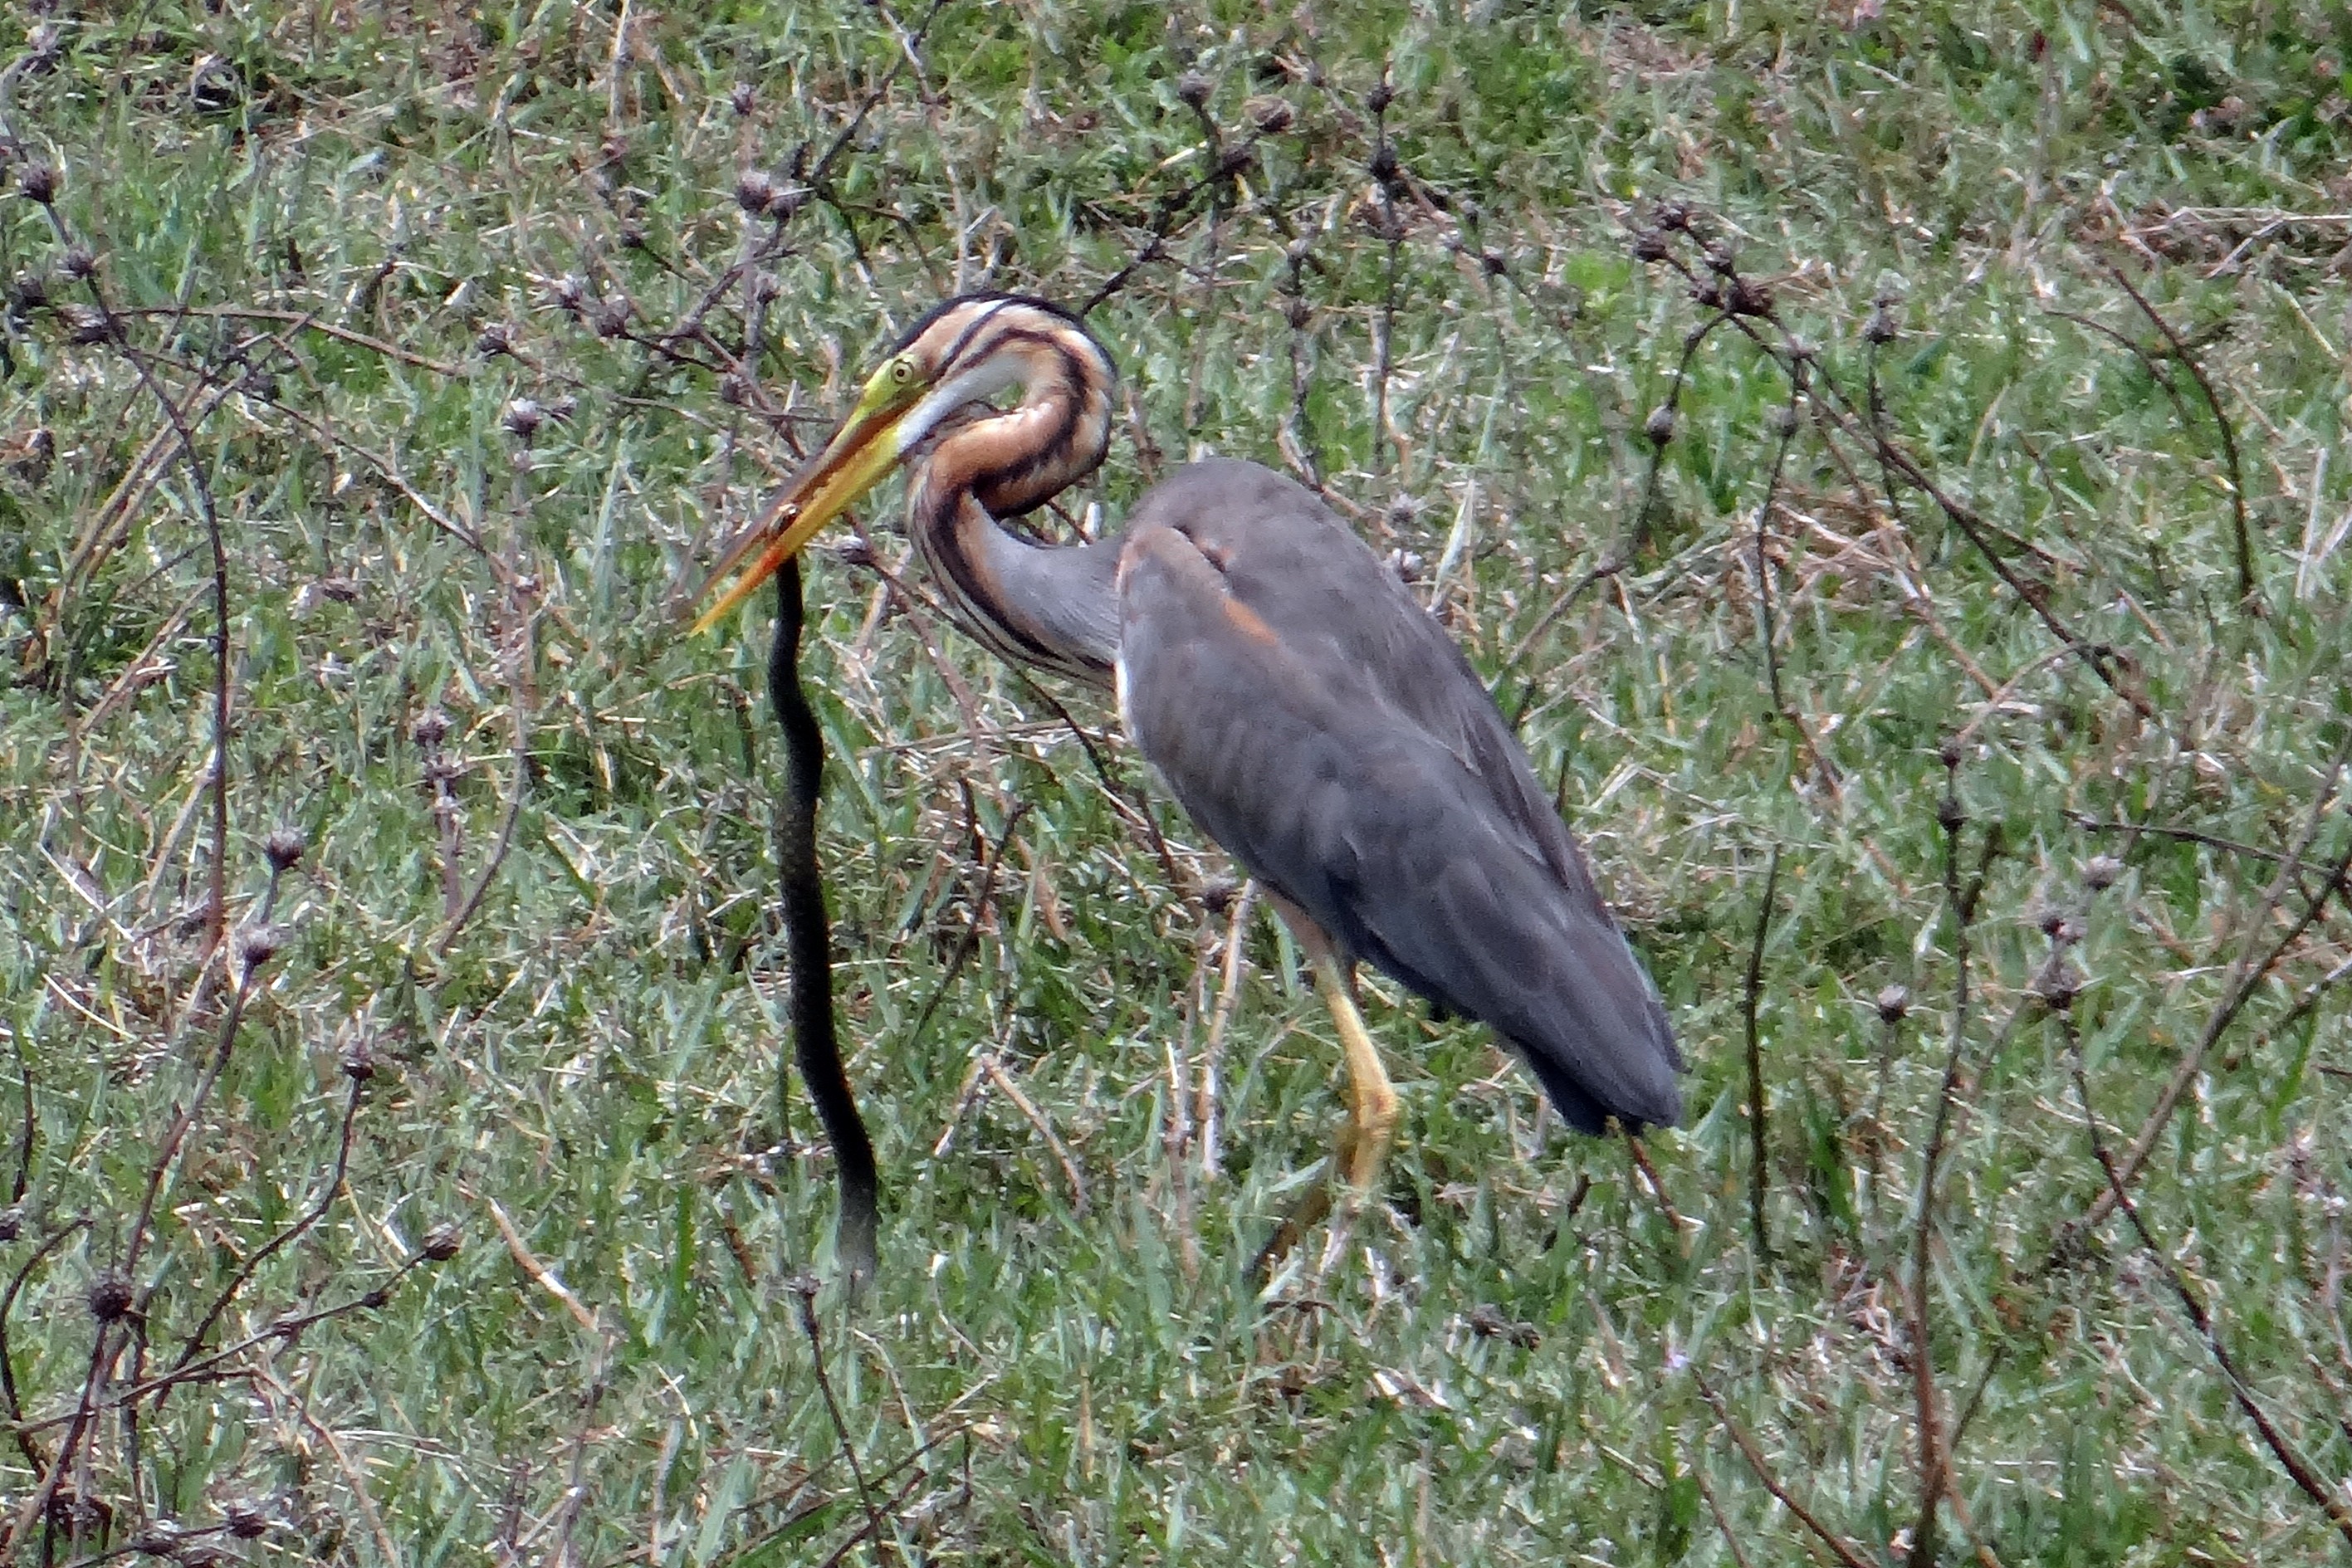
bird, wildlife, beak, fauna, kill, vertebrate, india, heron, ibis, pelecaniformes, wader, water snake, purple heron, ardeidae, ardea purpurea